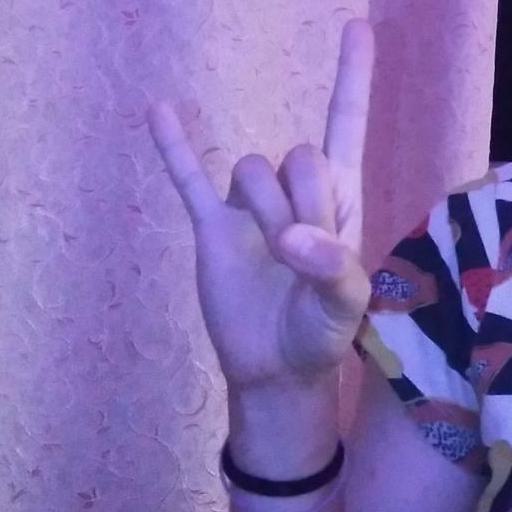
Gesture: rock